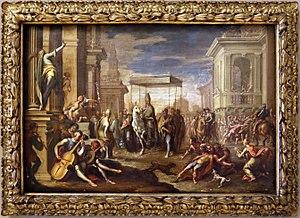
Sigismondo Caula est un peintre italien baroque qui fut actif de la fin du XVIIᵉ au début du XVIIIᵉ siècle.